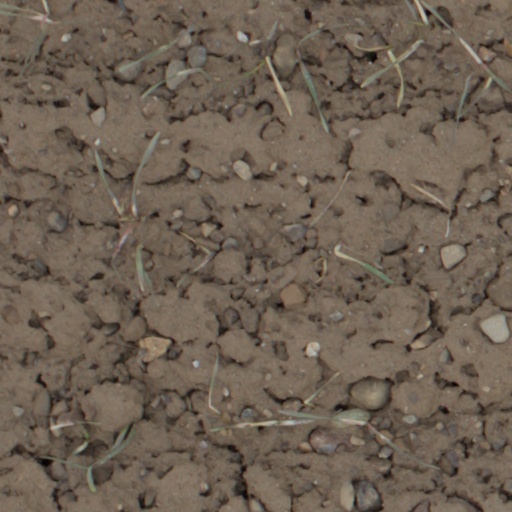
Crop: wheat